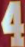
Number: 4